Belmont, Haute-Saône

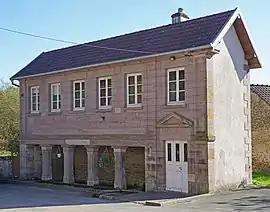
The town hall in Belmont

Belmont is a commune in the Haute-Saône department in the region of Bourgogne-Franche-Comté in eastern France.